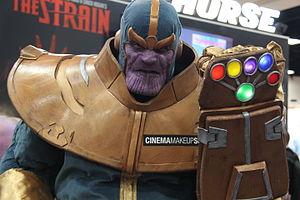
Les Gemmes de l'infini ou Pierres d'infinité — anciennement appelées « Gemmes du Pouvoir » ou « Gemmes de l’Âme » — sont des artéfacts cosmiques de fiction présents dans l'univers Marvel de la maison d'édition Marvel Comics.
Thanos est un super-vilain évoluant dans l'univers Marvel de la maison d'édition Marvel Comics. Créé par le scénariste et dessinateur Jim Starlin, le personnage de fiction apparaît pour la première fois dans le comic book Iron Man #55 en février 1973. La même année, le personnage est développé dans la série Captain Marvel.